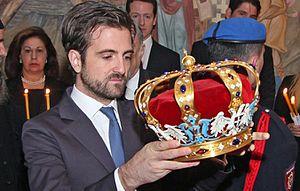
Le prince Pierre Karageorgévitch, né le 5 février 1980 à Chicago, est le fils aîné du prince Alexandre, éphémère prince héritier de la monarchie yougoslave en 1945, et de la princesse Maria da Glória d’Orléans-Bragance.
Cet article donne une liste des prétendants au trône ou héritiers de trônes vacants dans le monde.